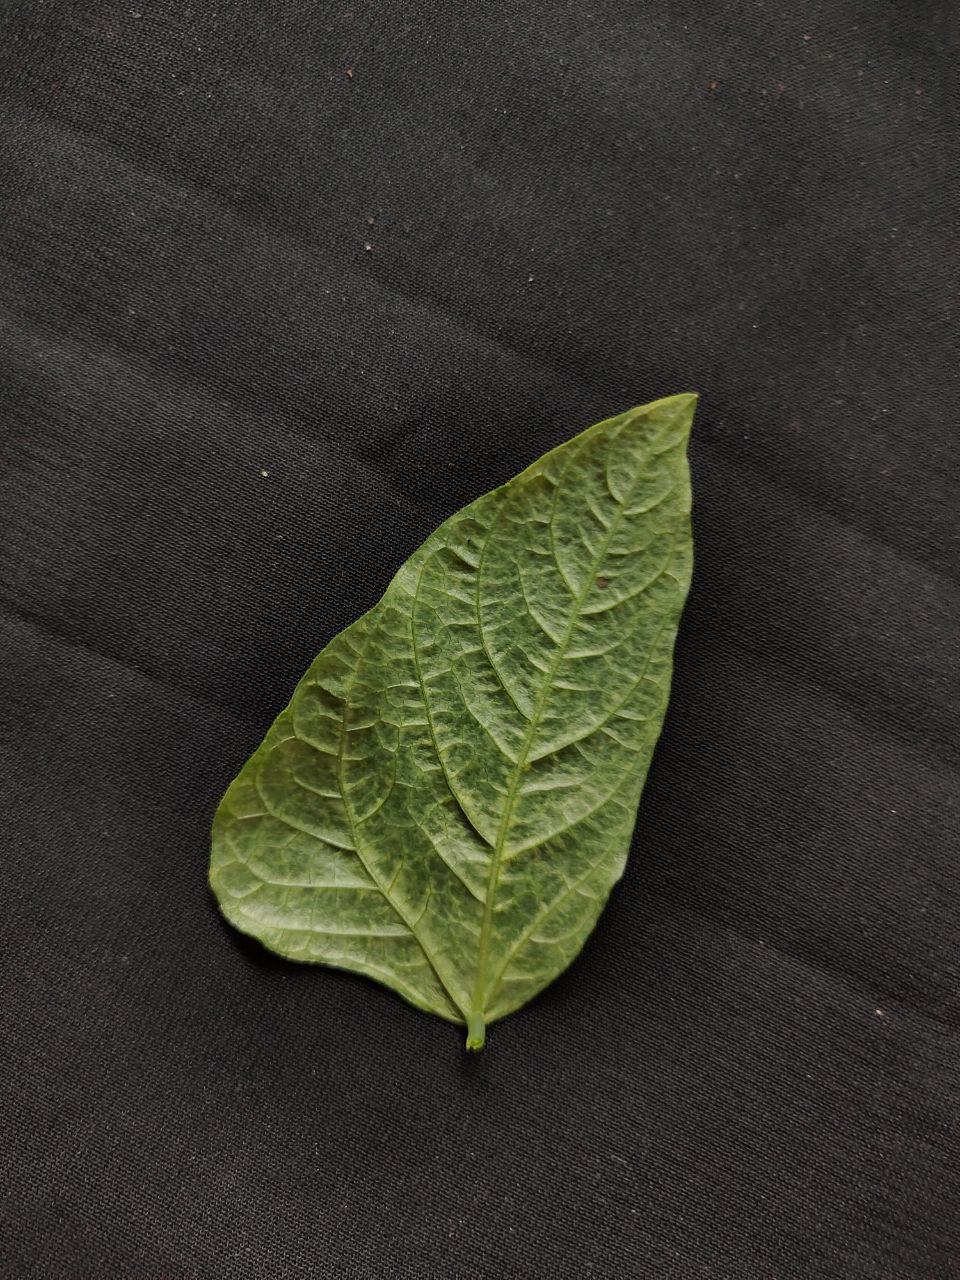
Crop: cowpea
Leaf condition: Mosaic Virus